Oregon Route 6

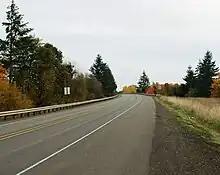
The highway near Banks looking east towards Portland

OR 6 begins (at its western terminus) at a junction with U.S. Route 101 and Oregon Route 131 in downtown Tillamook. From there it winds eastward though the Northern Oregon Coast Range along the Wilson River, and through a portion of the Tillamook State Forest. The stretch through the Coast Range is well known for its scenic beauty (as well as frequent accidents; the highway is a highly traveled route despite numerous twists and turns and steep grades). Emerging from the Coast Range, it passes through a few foothill communities. At the base of the Coast Range, Oregon Route 8 forks off to the east, heading towards the communities of Gales Creek and Forest Grove; whereas OR 6 continues to the northeast. OR 6 soon passes south of the city of Banks, where it has an interchange with the Nehalem Highway (OR 47), and Wilkesboro. A few miles east of Banks, OR 6 ends at an interchange with U.S. Route 26, the Sunset Highway. Travelers generally continue east on US 26 (which is a freeway east of the interchange) into Portland.